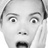
Emotion: surprise